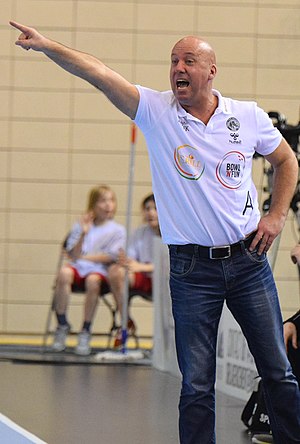
Pether Krautmeyer
Krautmeyer i 2016.
Nils Pether Krautmeyer er en svensk klubstræner, for TTH Holstebro's damer siden 2016, efter at have været assistent tidligere, hvor han startede i 2008.